Moshassuck River

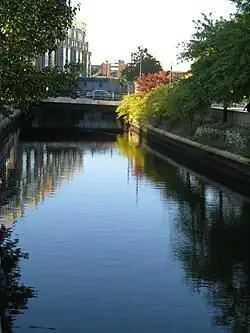
Moshassuck River in October 2008.

The Moshassuck's source is an unnamed pond within the Lime Rock Preserve in Lincoln, Rhode Island, north and west of the intersection of Wilbur Road and Route 146. It flows southeastward through Lincoln and Pawtucket toward Providence, entering the city just east of Interstate 95. It then proceeds southward to converge with the Woonasquatucket River at Steeple Street in Providence, south of Waterplace Park, to form the Providence River.